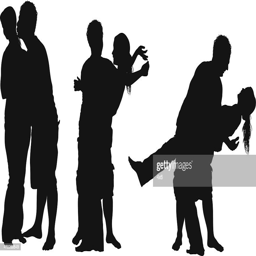
silhouette of a couple romancing : vector art